Polish Constitutional Tribunal crisis (2015 – ongoing)

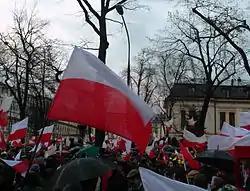
A pro-government Law and Justice rally in support of the new Constitutional Tribunal legislation, 13 December 2015

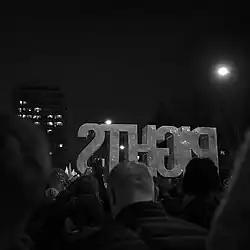
A demonstration opposing the new Constitutional Tribunal legislation, organized by the Left Together ("Razem"), Warsaw, 3 December 2015

On 2 December 2015, Jacek Kucharczyk, the director of the Institute of Public Affairs, Poland in Warsaw, was quoted as saying that the constitutional court "was the one branch of government that they (PiS) theoretically couldn't touch and which curbed its power 10 years ago".